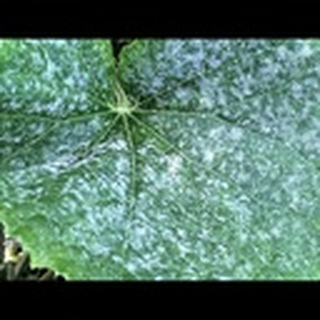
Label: cotton_powdery_mildew